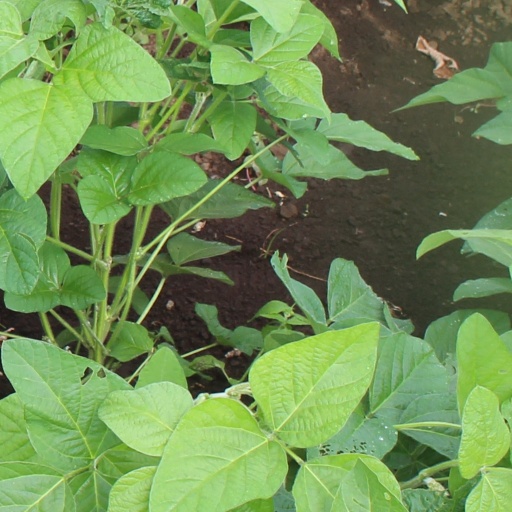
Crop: soybean